1962 Rangoon University protests

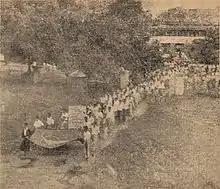
Students exiting Rangoon University Students' Union building at 2:00 p.m.

Students had already disregarded the 8:00 p.m. curfew for three consecutive nights by breaking through the closed hostel doors, when the Rangoon University Students' Union (RUSU) took over the lead on 6 July 1962. The president of the RUSU, Ba Swe, announced that they would hold a meeting at the RUSU building the next day to protest against the hostel regulations, which the students felt were highly unfair.